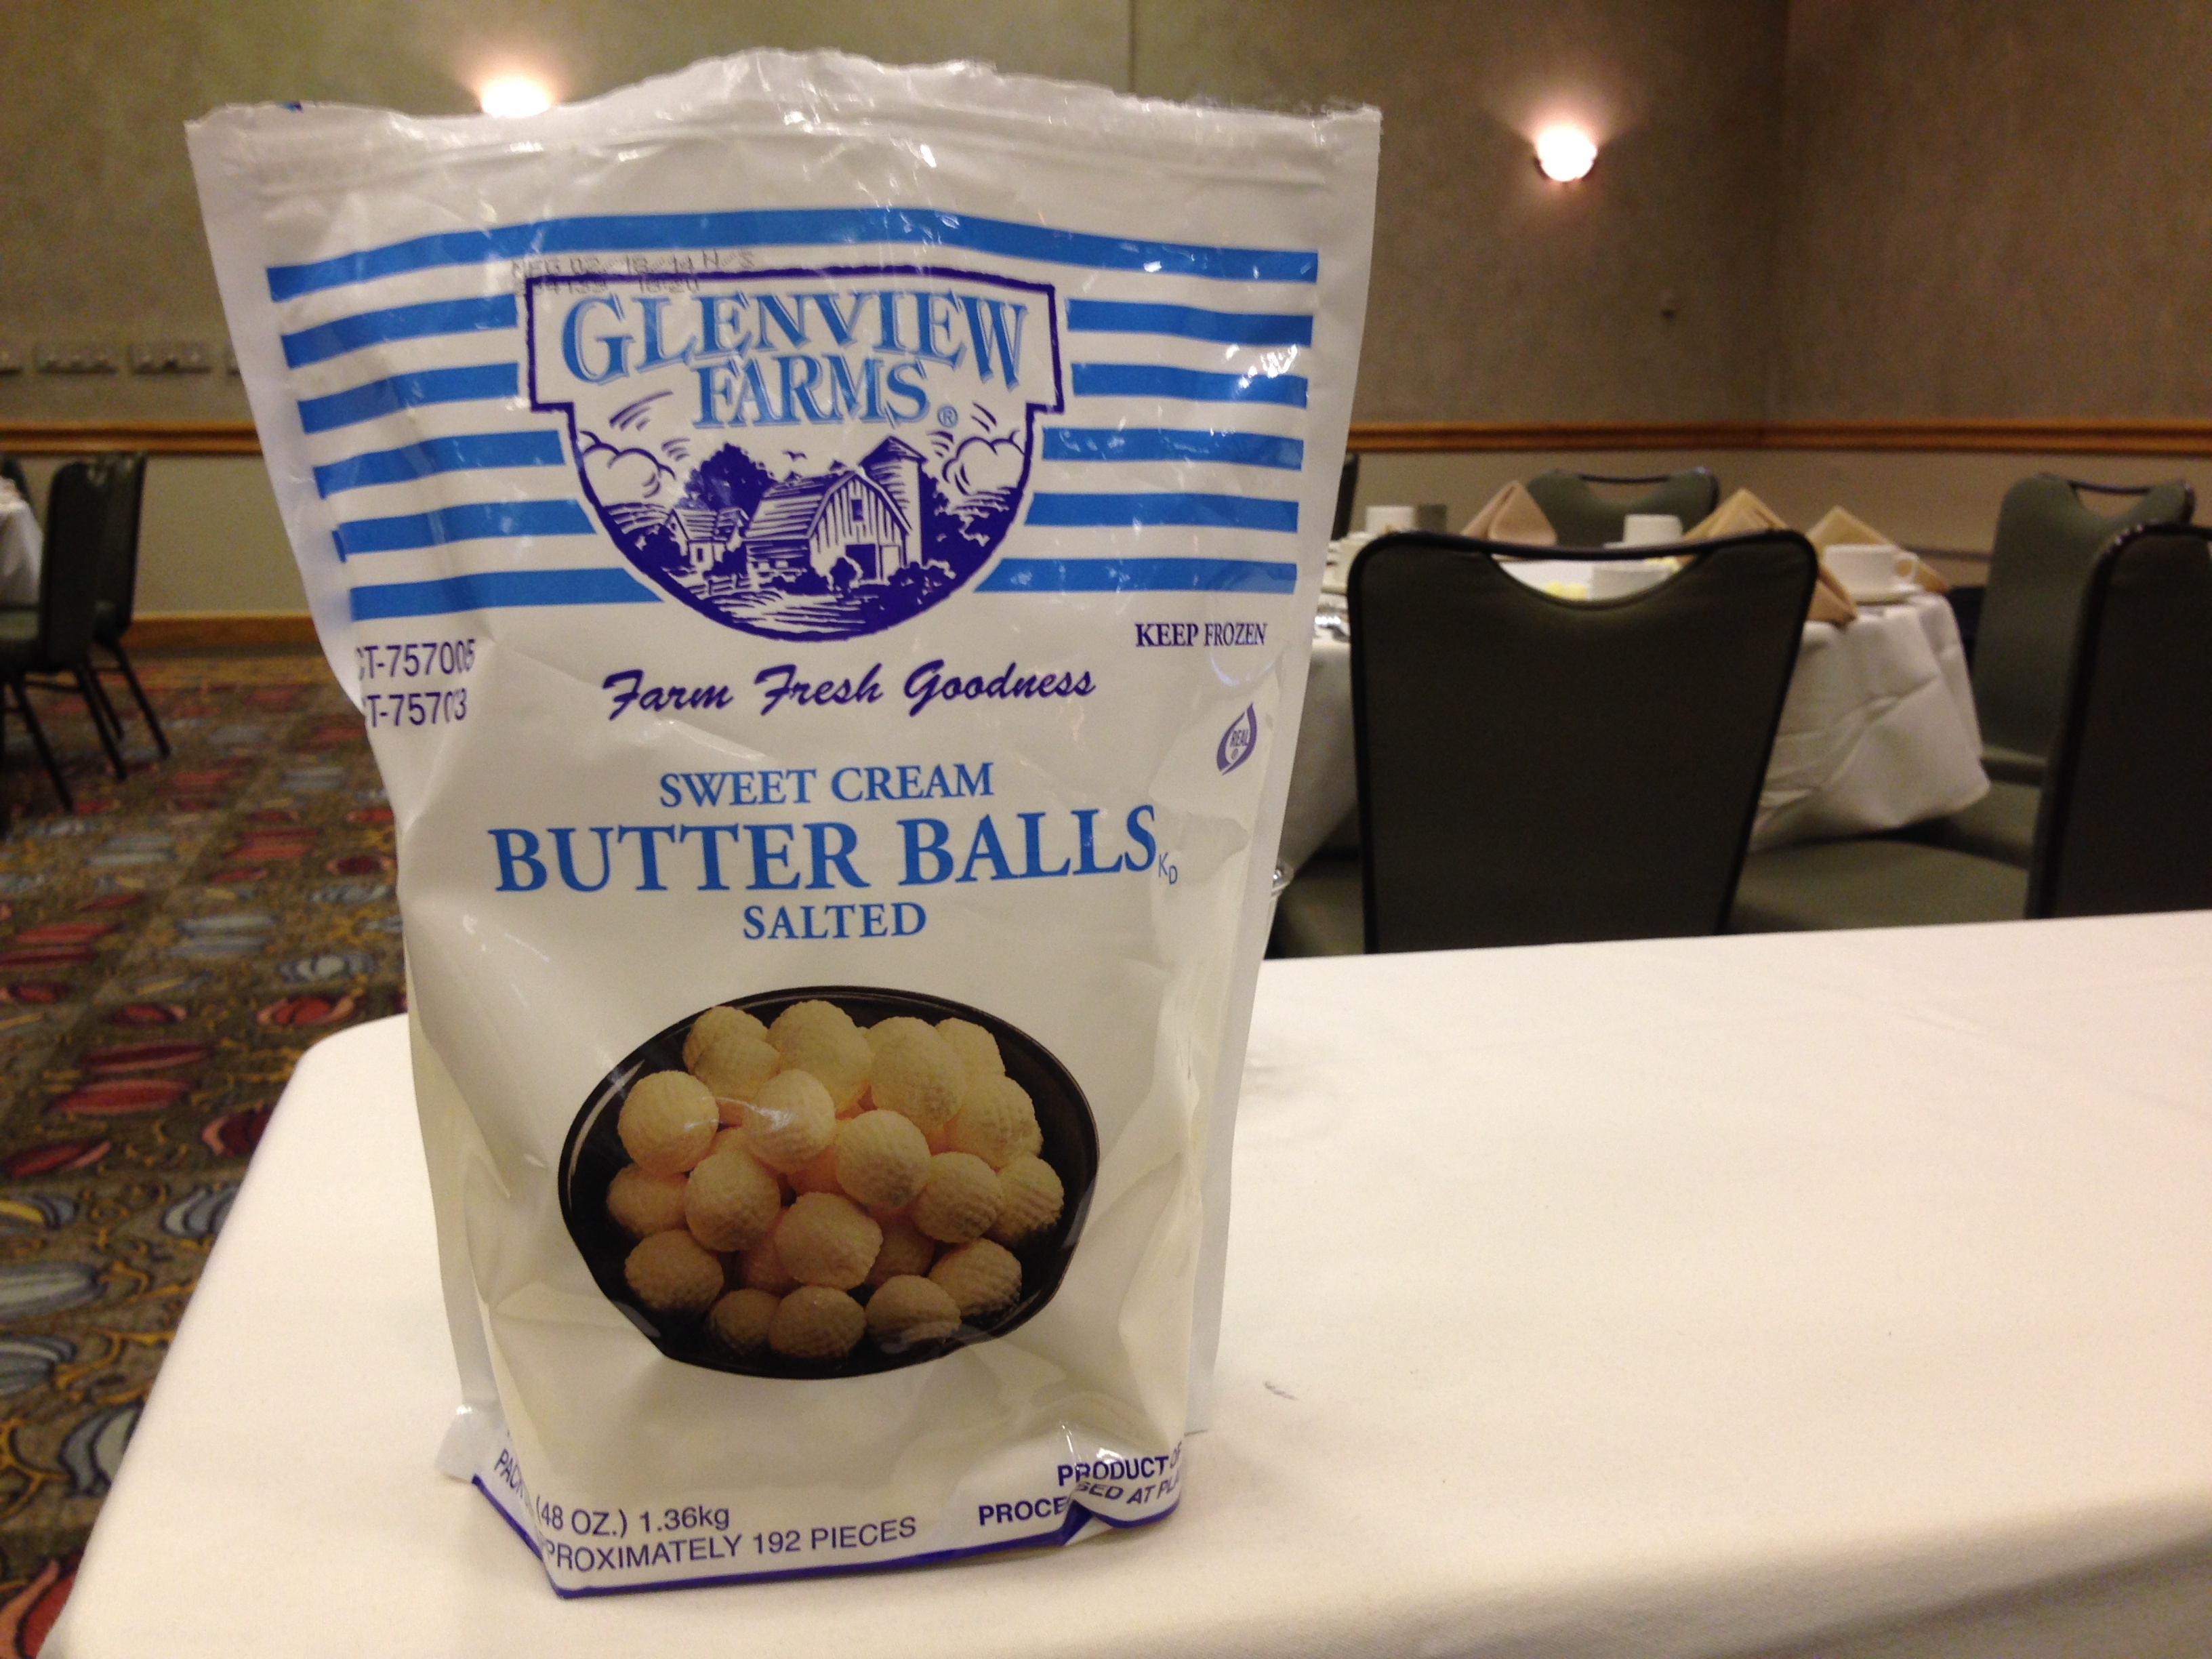
meal, food, produce, breakfast, baking, flavor